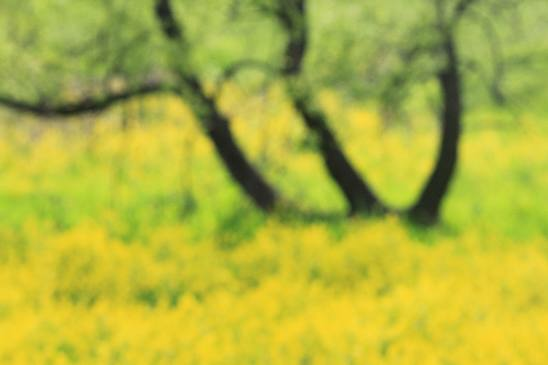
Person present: No